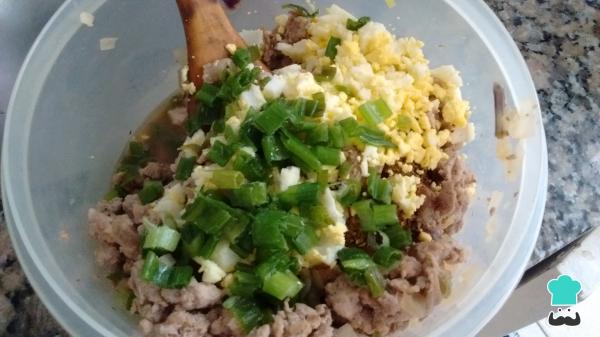
Luego, mezcla el relleno con las cebollas, el huevo duro que habías cocinado previamente picado, las aceitunas picadas, la parte verde de la cebolla de verdeo también picada y las pasas previamente remojadas. Resérvalo hasta que esté frío.